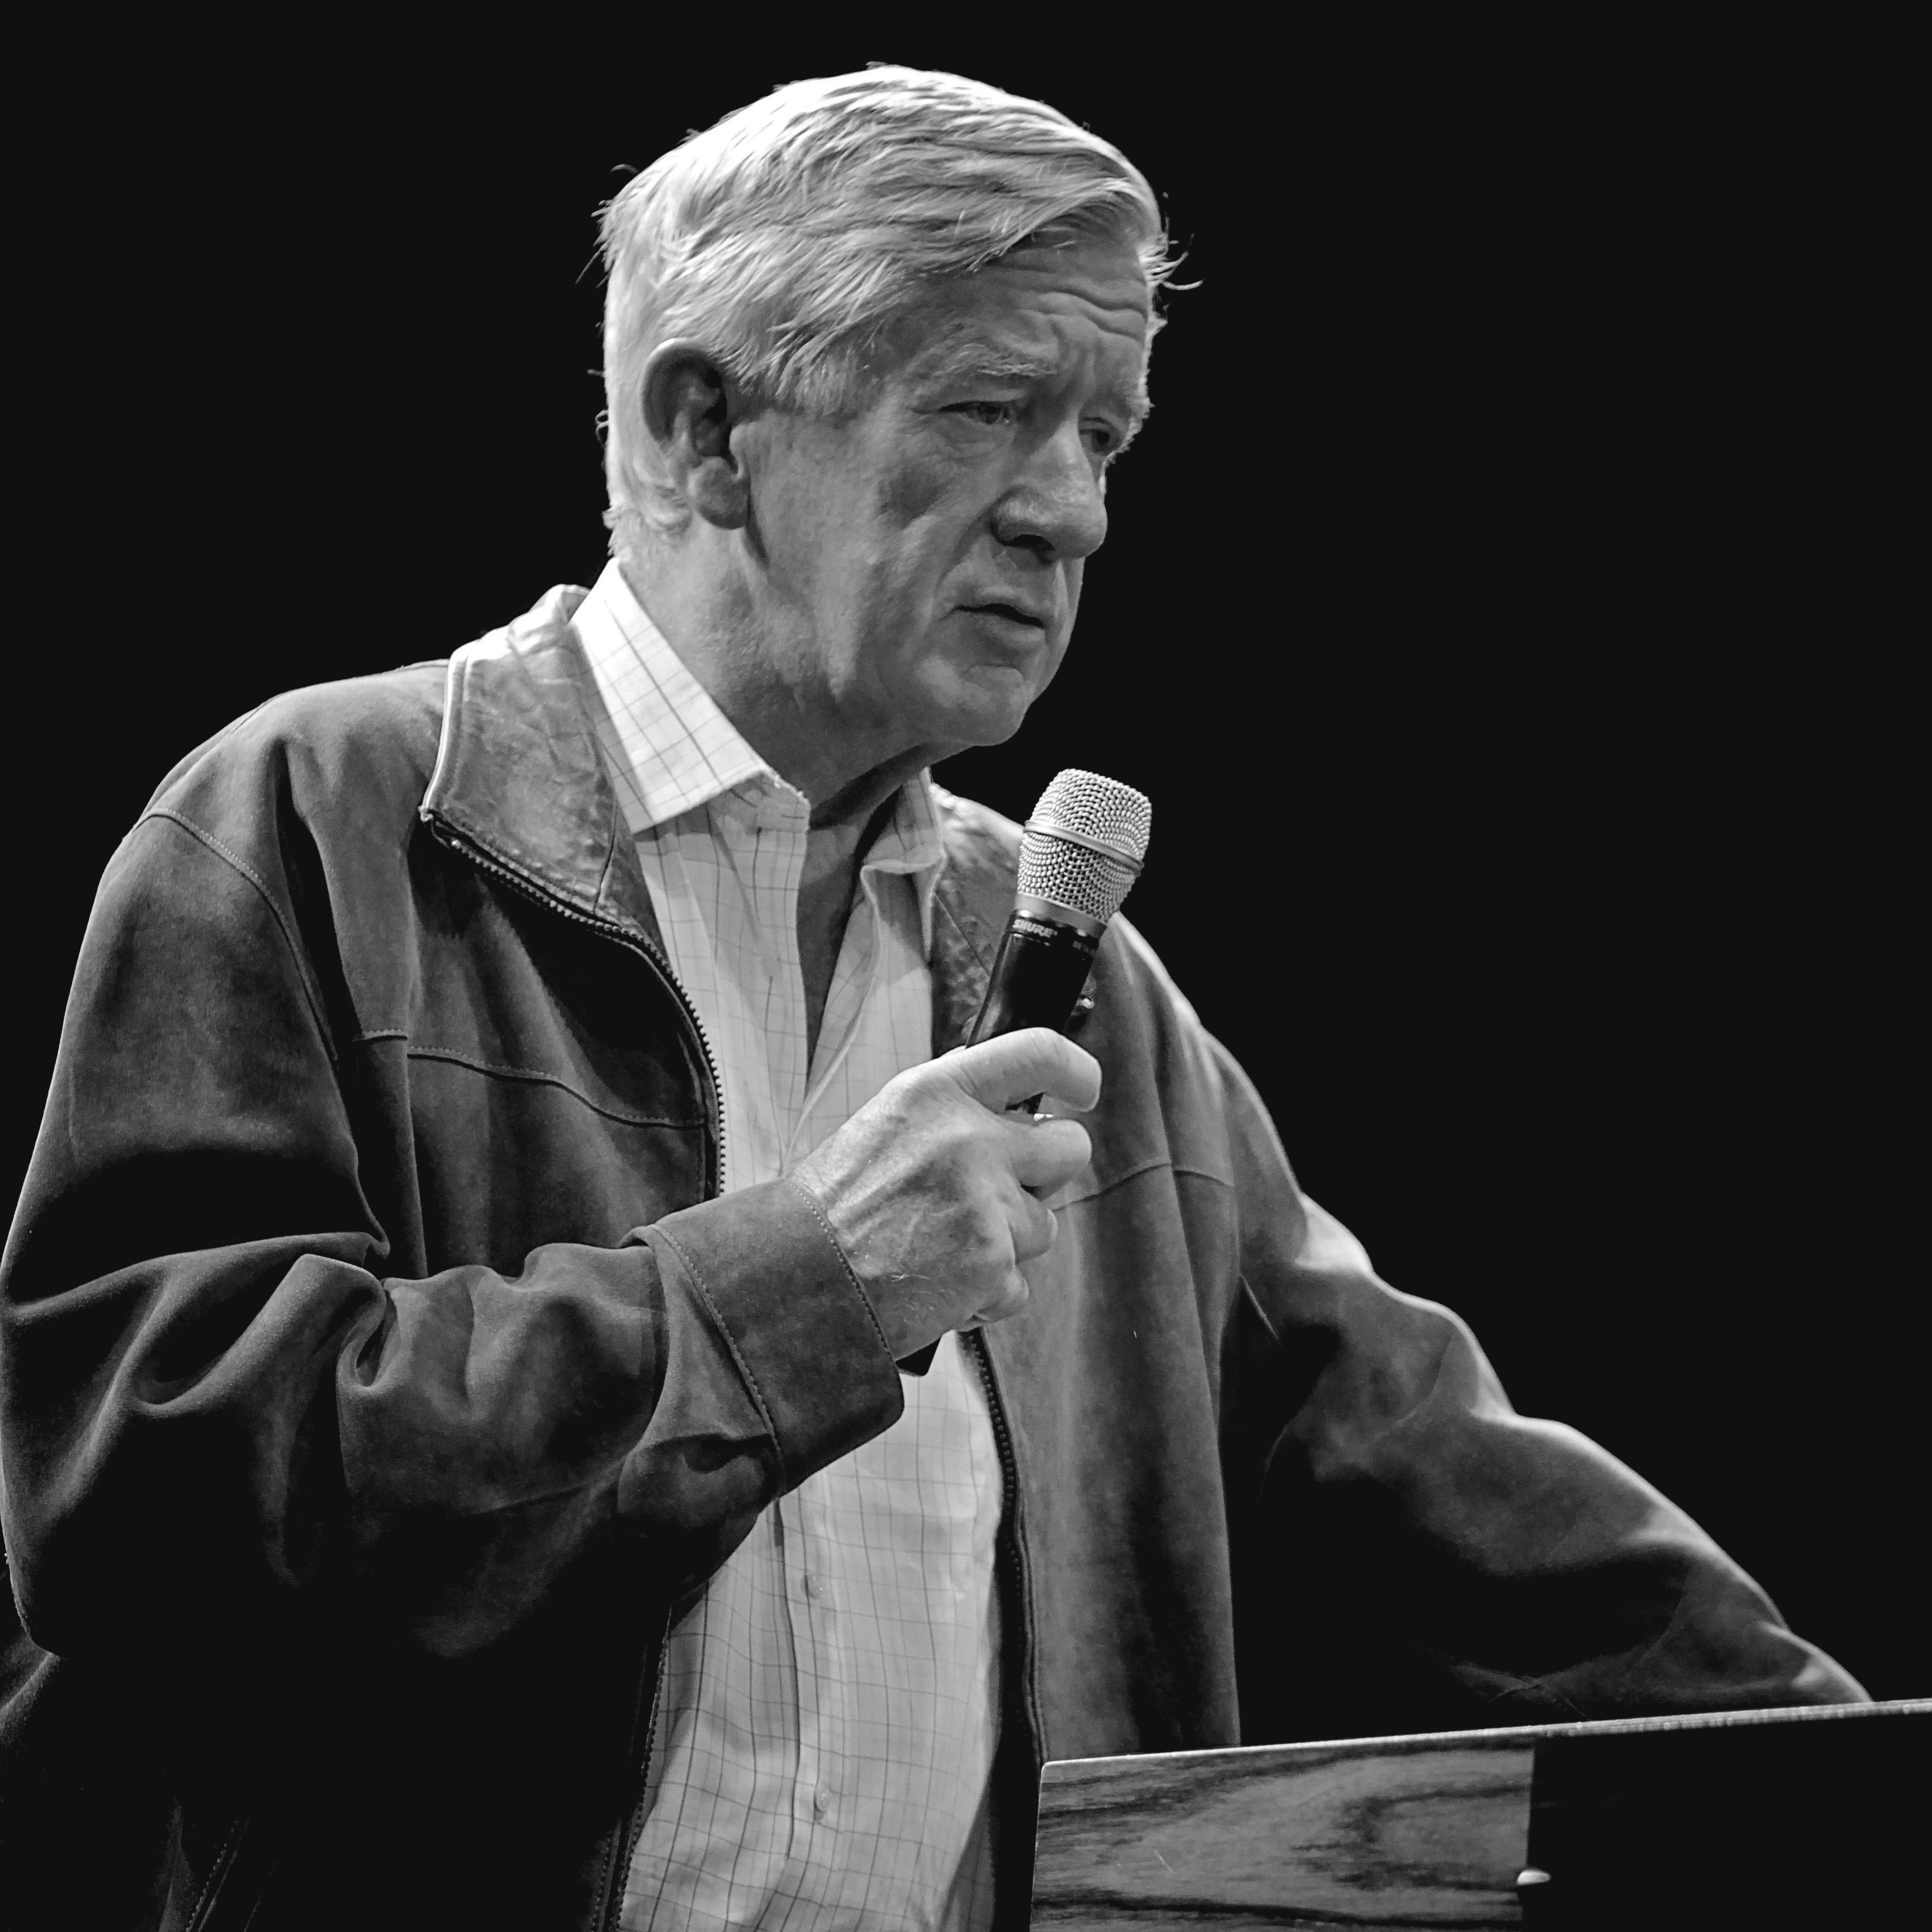
man, black and white, monochrome, president, 2016, sculpture, gentleman, election, presidential, vice, candidate, libertarian party, bill weld, william weld, monochrome photography, human positions